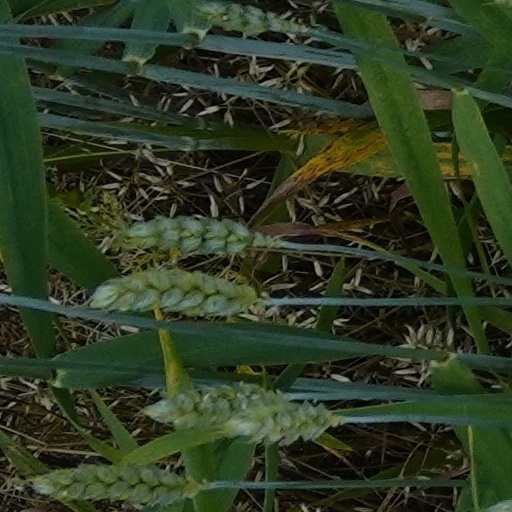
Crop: wheat